Yuka Sakazaki

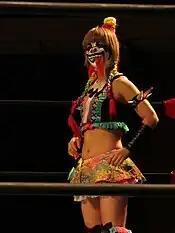
Sakazaki as Mil Clown in October 2016

Sakazaki made her professional wrestling debut for Tokyo Joshi Pro-Wrestling (TJPW), winning a tag team match on December 1, 2013.